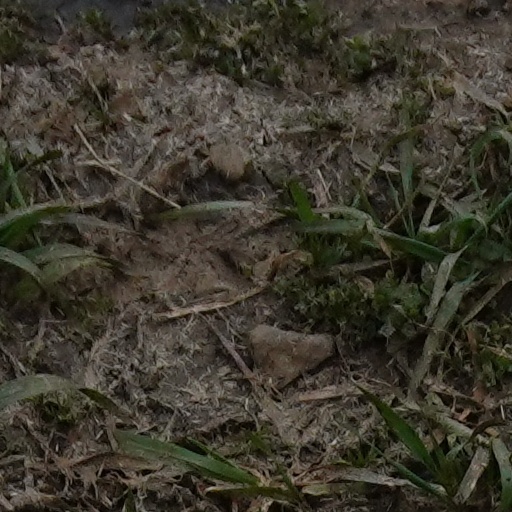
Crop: wheat